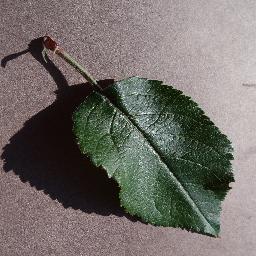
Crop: apple
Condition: healthy